5th Maine Infantry Regiment

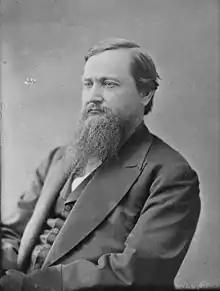
Mark Hill Dunnell, First Commander of the 5th Maine.

Today the 5th Maine's memory is preserved at the Fifth Maine Regiment Community Center on Peaks Island, Maine, formerly a reunion house for the regiment's veterans.